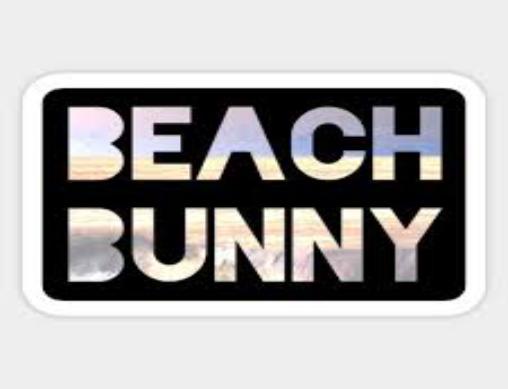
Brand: Beach Bunny
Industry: Clothes